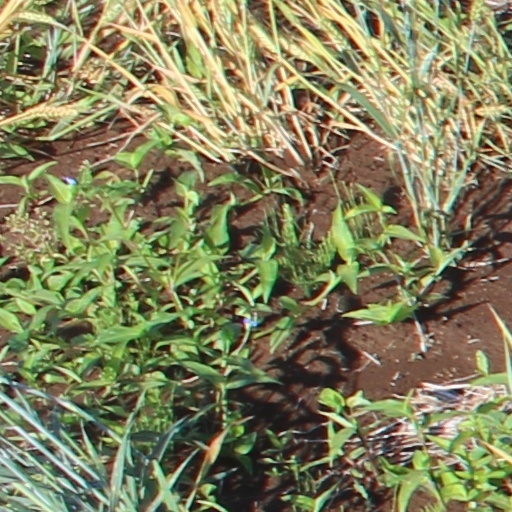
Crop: wheat